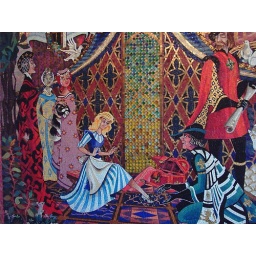
This was part of a big mosaic on the wall in the castle at Disney World's Magic Kingdom.